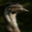
Label: bird